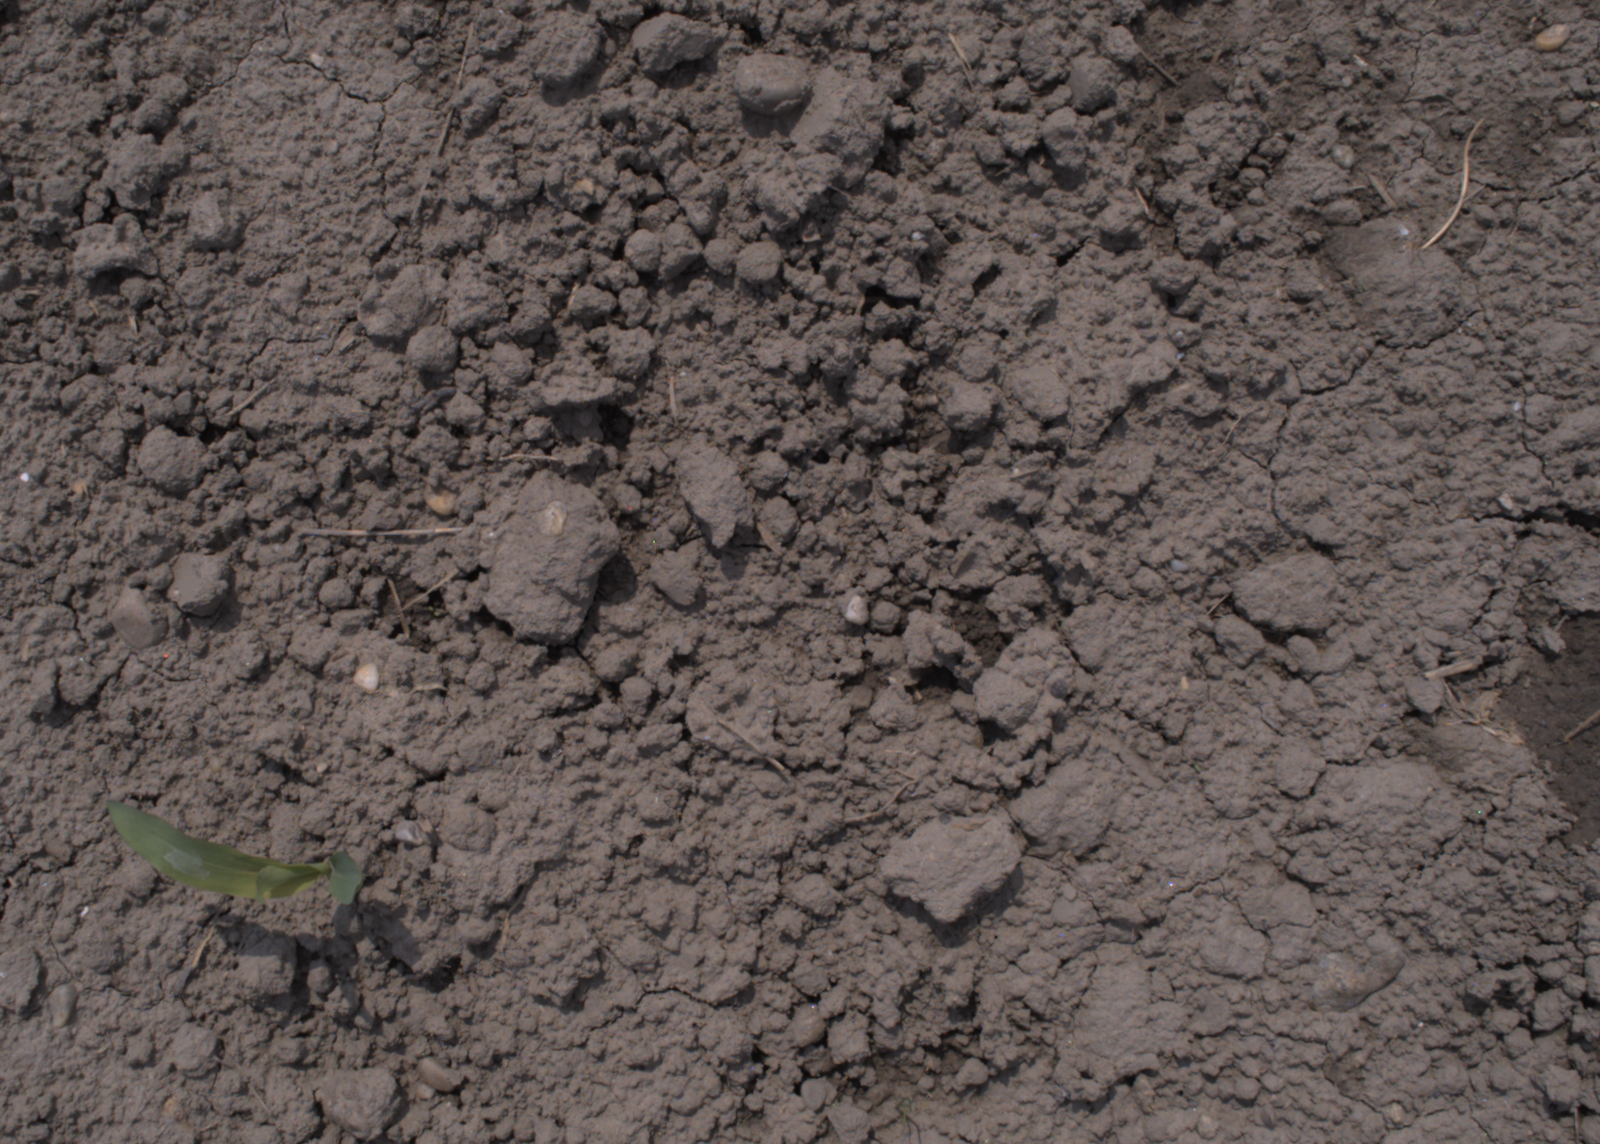
Capture date: 06.08.2020 13:14:17
Weather: sunny
Wind: medium
Seeding date: 21.07.2020
Plant canopy height (mm): 890